Nuestra Belleza El Salvador

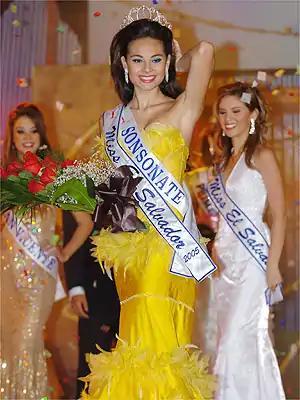

Miss El Salvador was the organization in charge of choosing the representative to Miss Universe and Miss World. The organization since its birth sent a representative to Miss Universe (except in 1980) and Miss World (from 1975 to 1993, when the organization lost the franchise.) The organization was headed by Mr. Eddie González, who was the committed to put El Salvador at the international mark. The format of the competition was based on a representative from each of the 14 departments in the country. During the 1980s due to the Salvadorian Civil War situation, thanks to the special permission granted by The Miss Universe Organization, the representative was chosen behind closed doors. This continued till 1995 when they resumed the national competition.